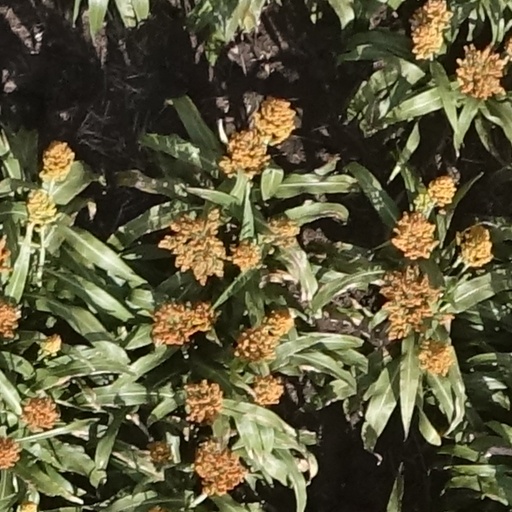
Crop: sorghum